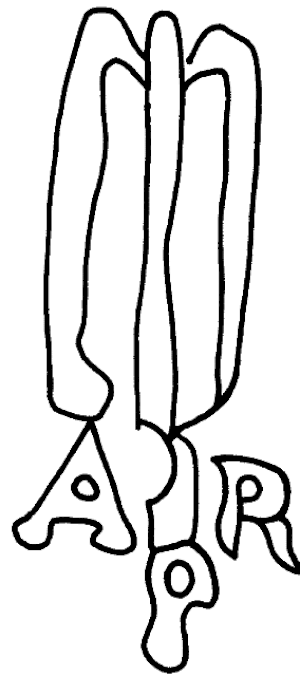
Filigrane de la papeterie de Rives en 1573, selon l'ouvrage de Charles-Moïse Briquet
La société Blanchet Frères et Kléber, également connue sous l'acronyme BFK, est une entreprise papetière française établie à Rives, dans le département de l'Isère, en activité du début du XIXᵉ siècle et jusqu'au milieu du XXᵉ siècle.